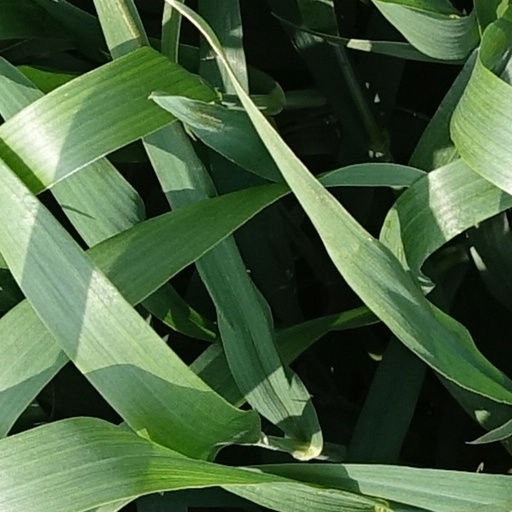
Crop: wheat